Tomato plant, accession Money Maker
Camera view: vertical (180 deg); turntable rotation: 330 degrees
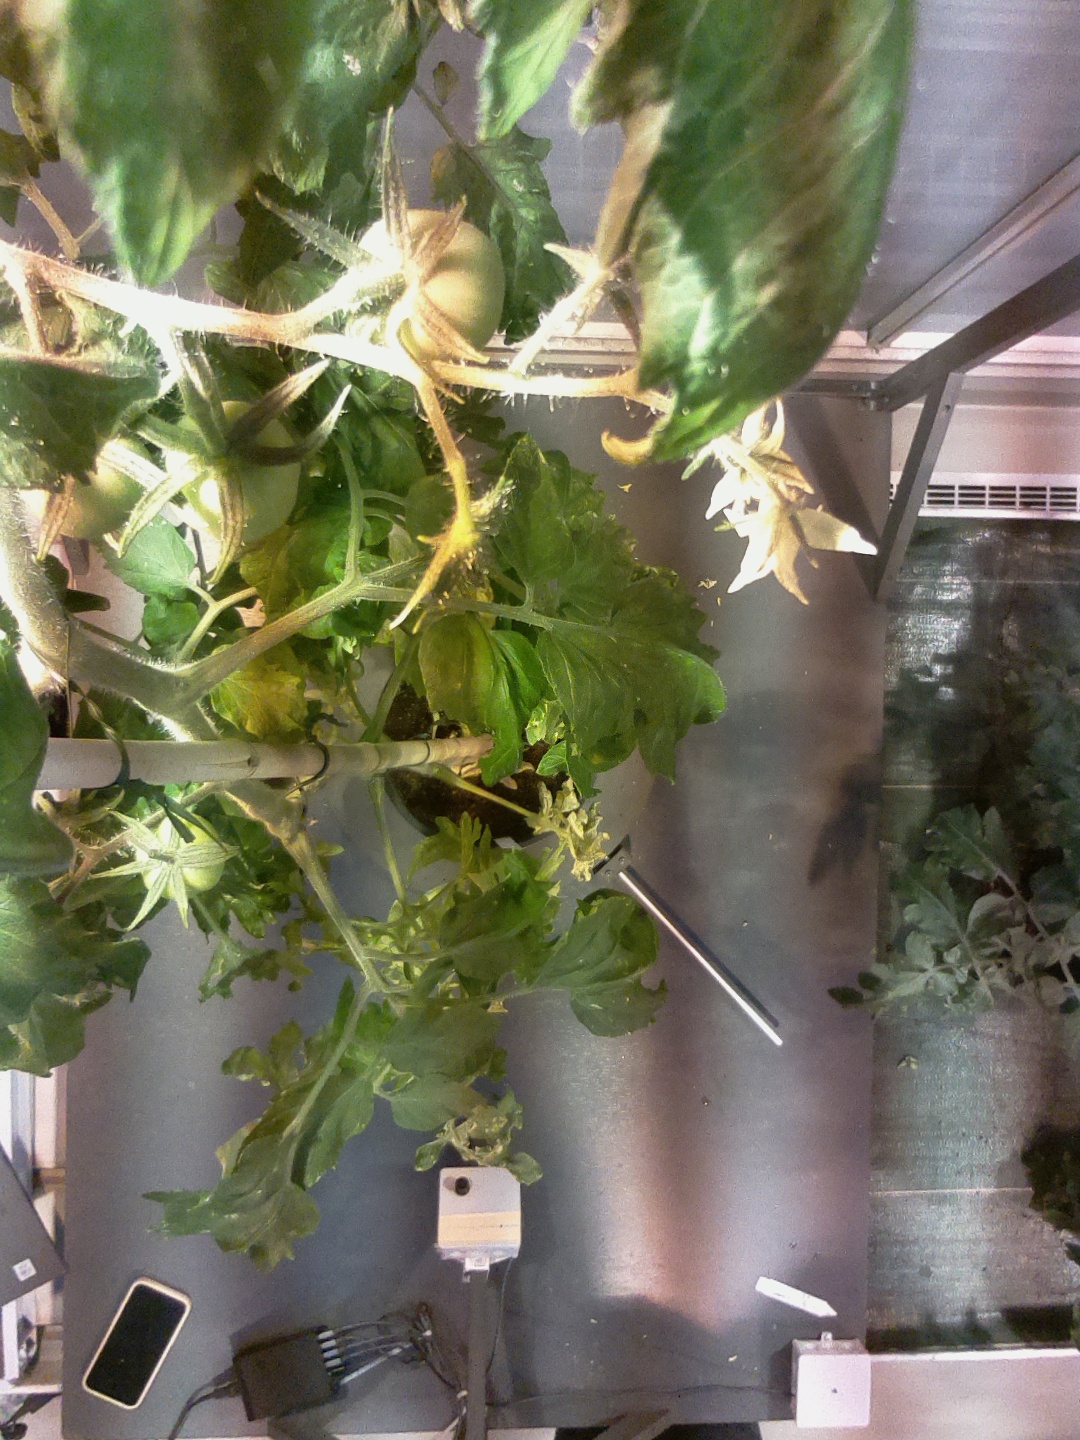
BBCH growth stage 71: 10%-20% of final fruit size